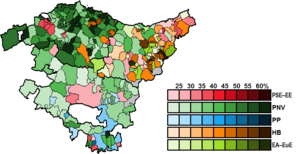
Les élections générales espagnoles de 1993 se sont tenues le dimanche 6 juin 1993 afin d'élire les 350 députés et 208 des 266 sénateurs de la Vᵉ législature des Cortes Generales. 19 députés sont élus dans la communauté autonome du Pays basque.